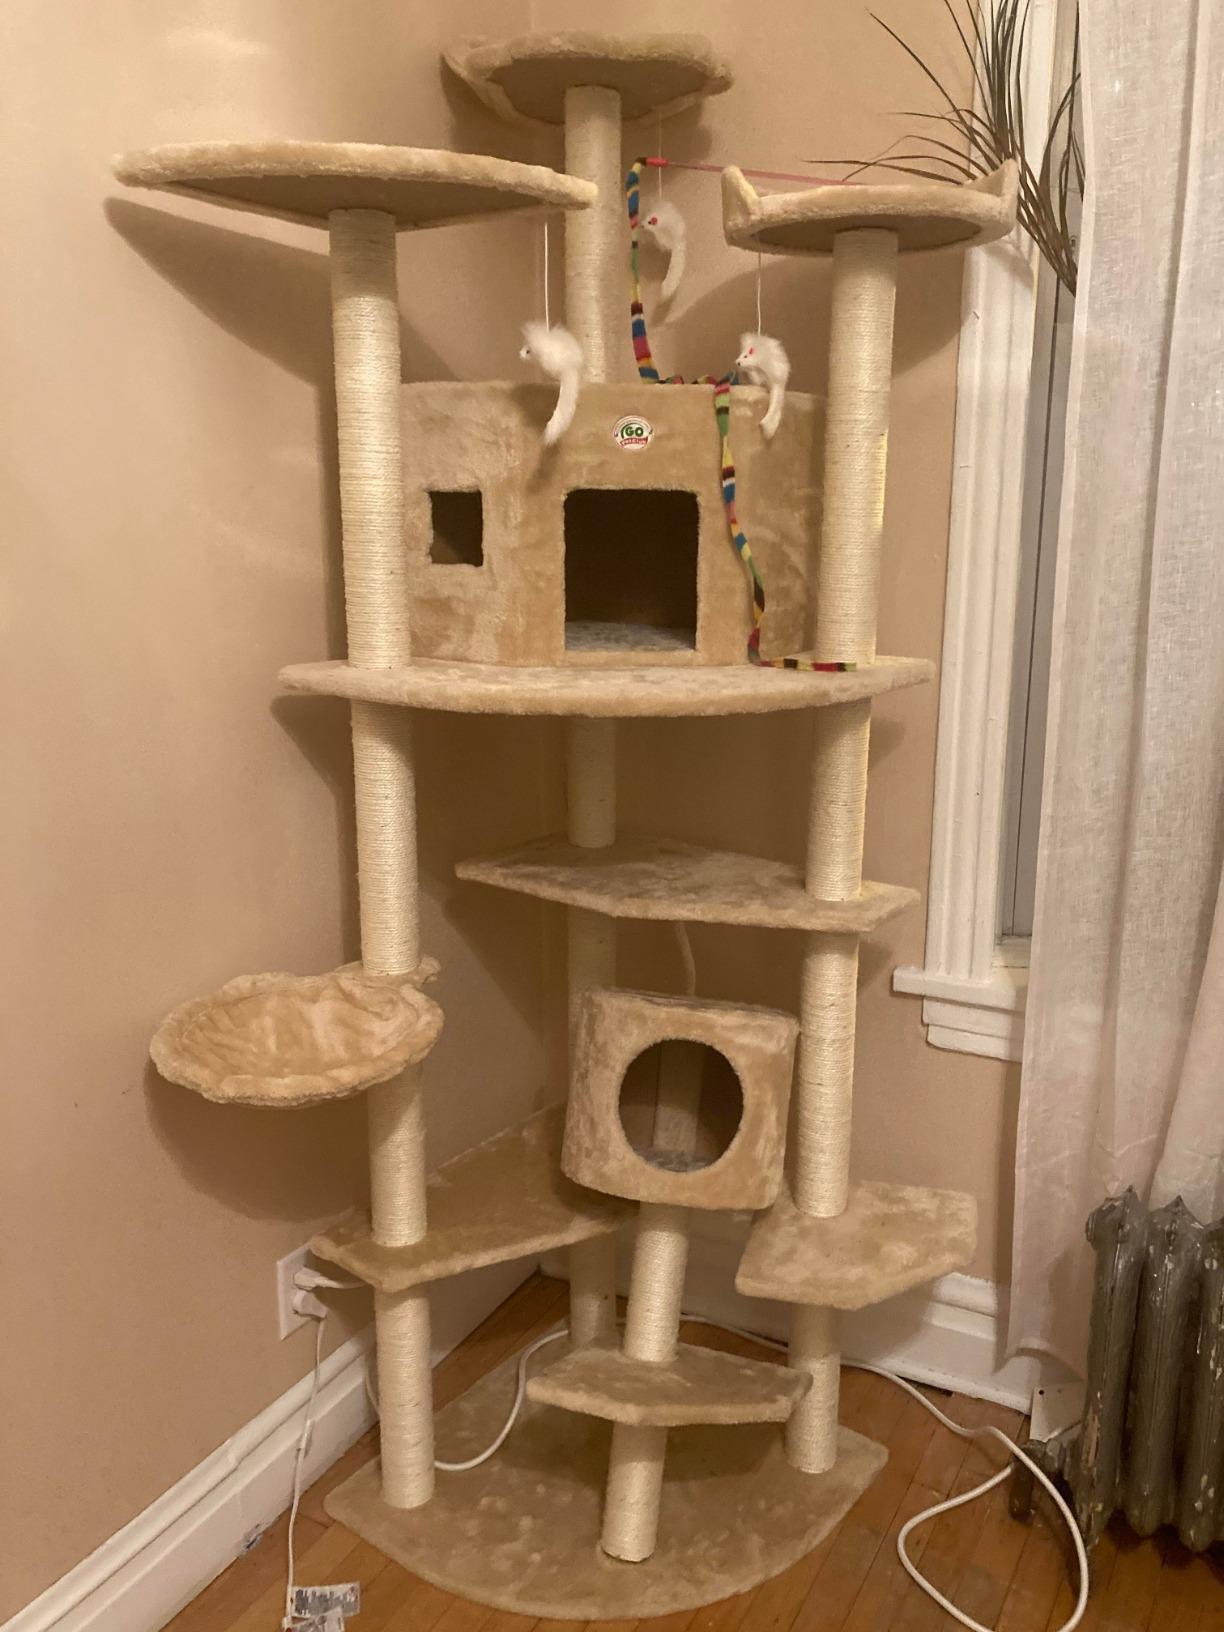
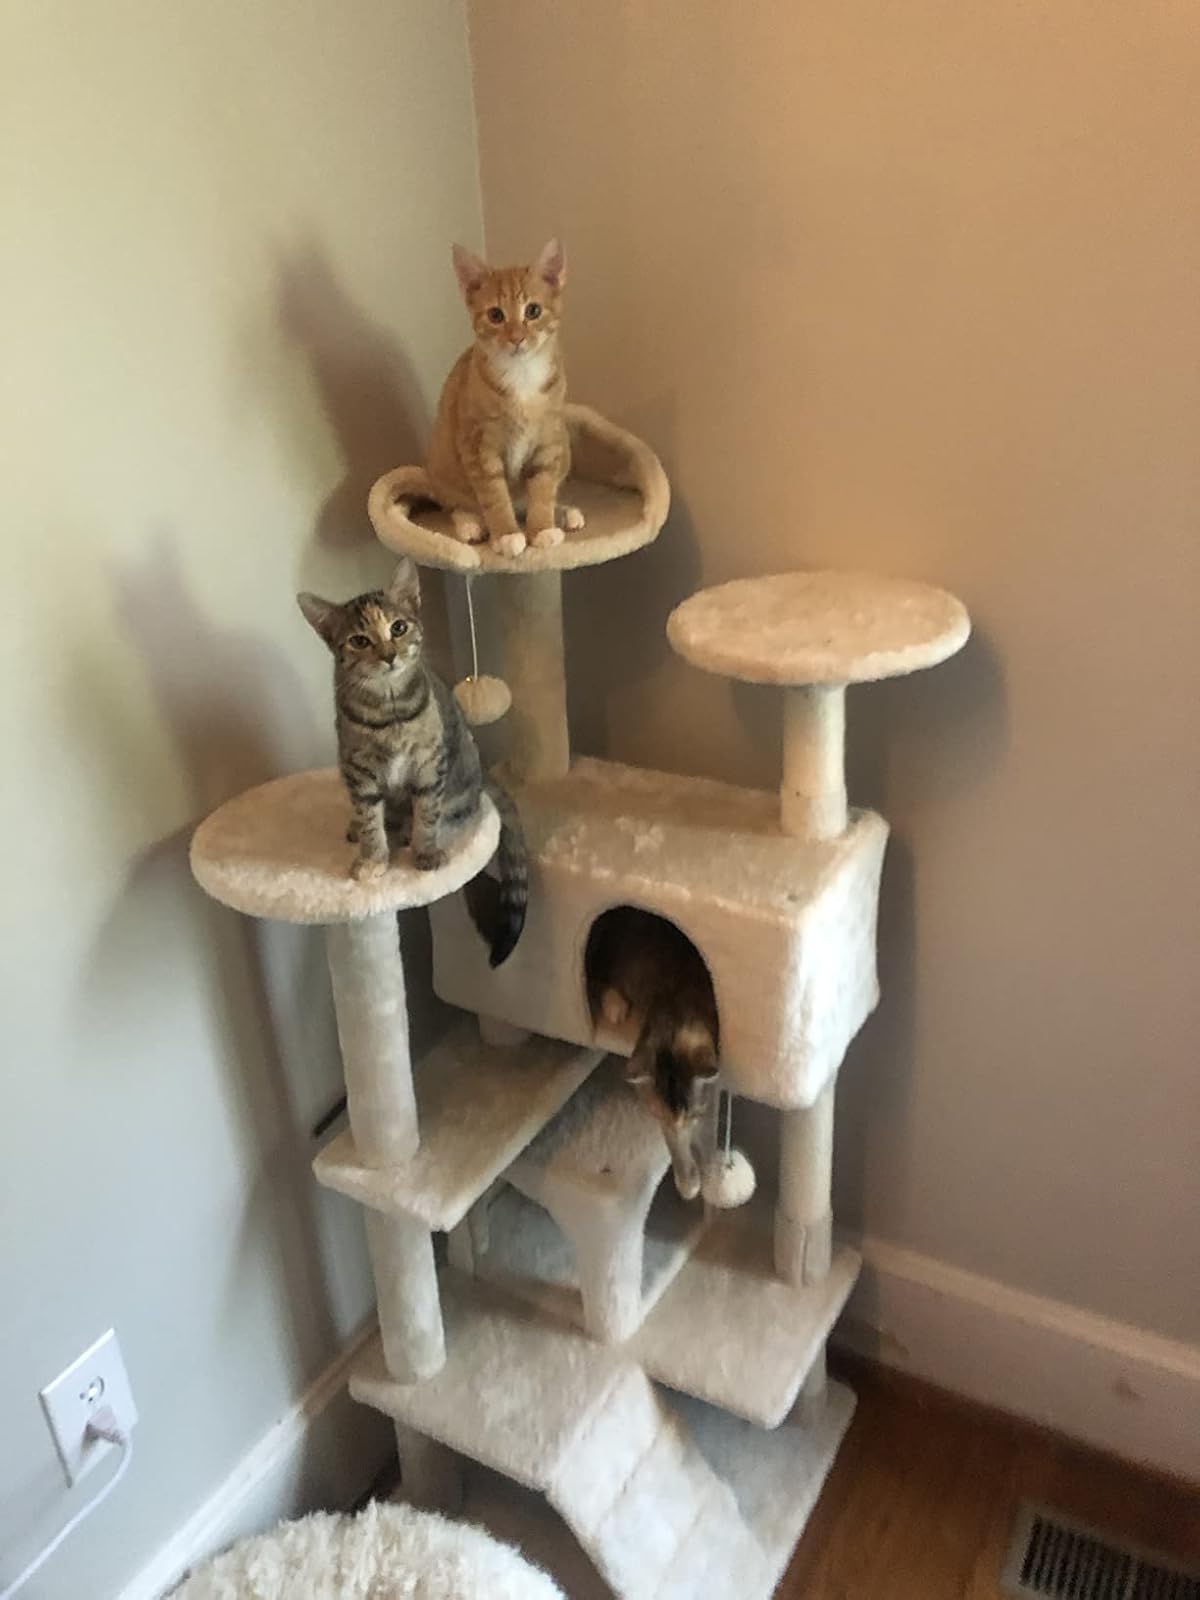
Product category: items_cat tree
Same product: no